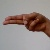
The image shows a hand gesture representing the letter 'H' in Indian Sign Language.